Alaminos, Pangasinan

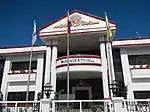
Alaminos City Hall (Poblacion)

Pangasinan and Ilocano are the main dialects of Alaminos.